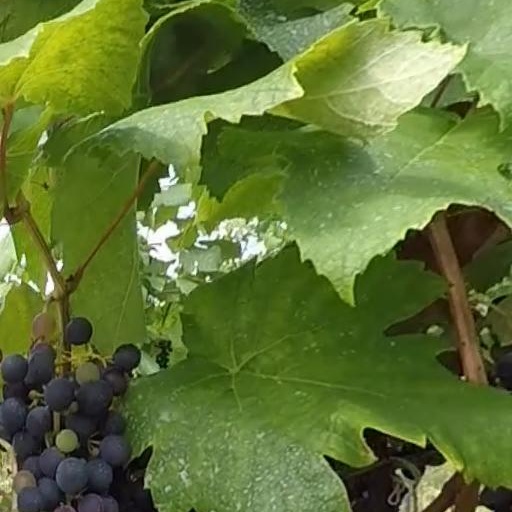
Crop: grape